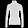
Label: Pullover